J. M. Condé

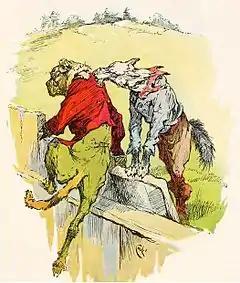
Illustration of Aesop's fable "The Dog and the Wolf", 1905

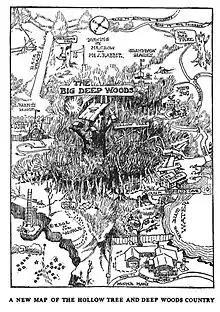
Map of "Big Deep Woods" in Albert Bigelow Paine, "Hollow Tree Nights and Days", 1915

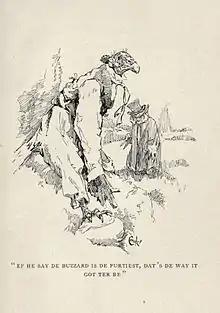
Illustration for "The Most Beautiful Bird" in Joel Chandler Harris, "Uncle Remus Returns", 1918

Condé worked in what is known as the golden age of American illustration in the early 20th century. His energetic line work calls to mind the work of his contemporary A. B. Frost, while his use of vivid color evokes Winsor McKay. He specialized in illustrations of animals in books for children.